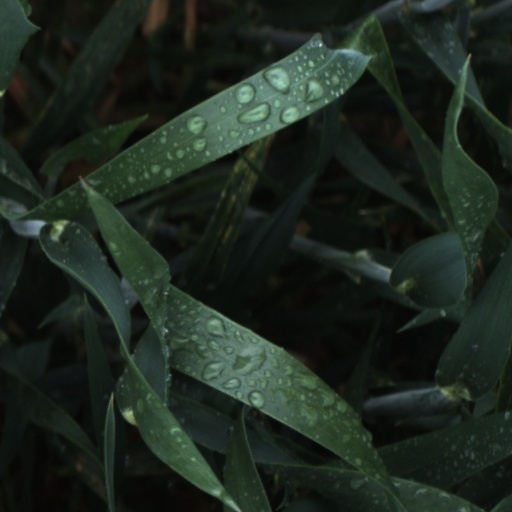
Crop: wheat